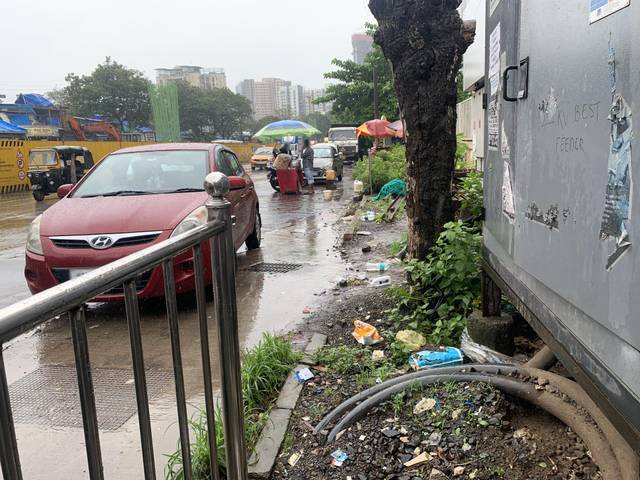
Region: India
Coordinates: 19.162, 72.943